Patrick Kavanagh

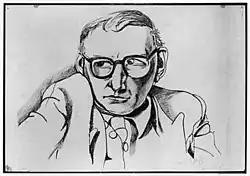
"Patrick Kavanagh" by Patrick Swift, lithograph, 1956, NPG, London

In 1949 Kavanagh began to write a monthly "Diary" for "Envoy", a literary publication founded by John Ryan, who became a lifelong friend and benefactor. "Envoy"s offices were at 39 Grafton Street, but most of the journal's business was conducted in a nearby pub, McDaid's, which Kavanagh subsequently adopted as his local. Through "Envoy" he came into contact with a circle of young artists and intellectuals including Anthony Cronin, Patrick Swift, John Jordan and the sculptor Desmond MacNamara, whose bust of Kavanagh is in the Irish National Writers Museum. Kavanagh often referred to these times as the period of his "poetic rebirth".